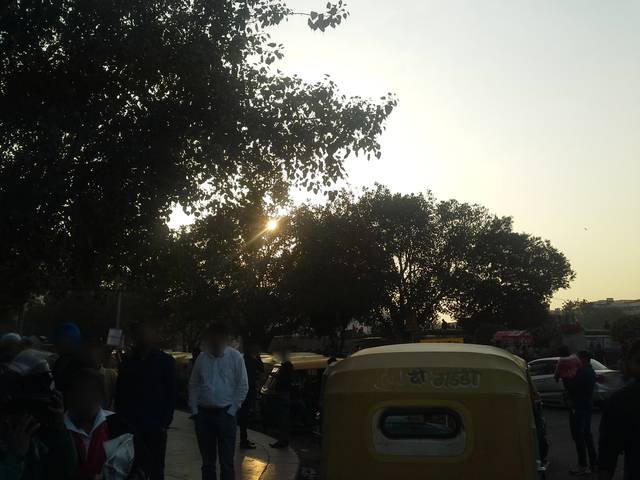
Region: India
Coordinates: 28.632, 77.219